Charles Turle

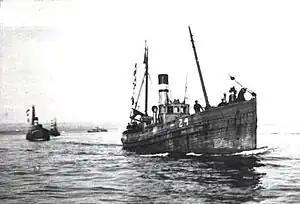
British net-drifters during the Otranto Barrage, 1918.

Born on 23 March 1883 in Blackheath, Kent, Charles Edward Turle was the son of Edward Turle and his wife Jessie Elizabeth ("née" Kieser). Educated at Wellington College, Turle began his naval career at a young age, entering HMS "Britannia" in September 1898. He was commissioned a temporary sub-Lieutenant on 15 July 1903 and confirmed in his rank the following year. For the annual manoeuvres of 1904, he commanded the torpedo boat HM "TB 67" (1885), and by 1912 was promoted to the rank of Lieutenant commander.